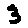
Label: 3